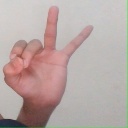
अक्षर: ण